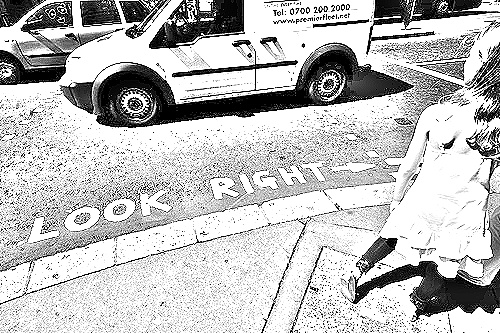
Portrait style: Sketch Portrait